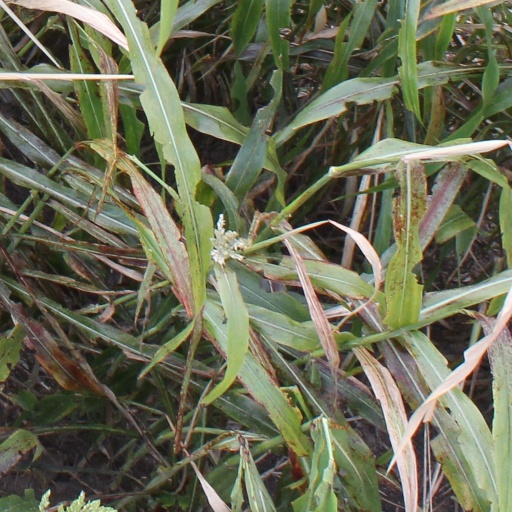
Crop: sorghum